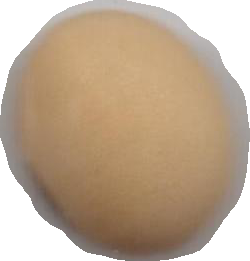
Variety: Anjasmoro